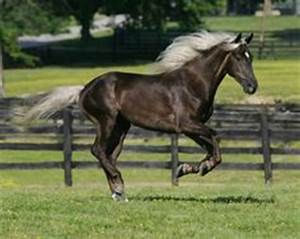
Label: cavallo